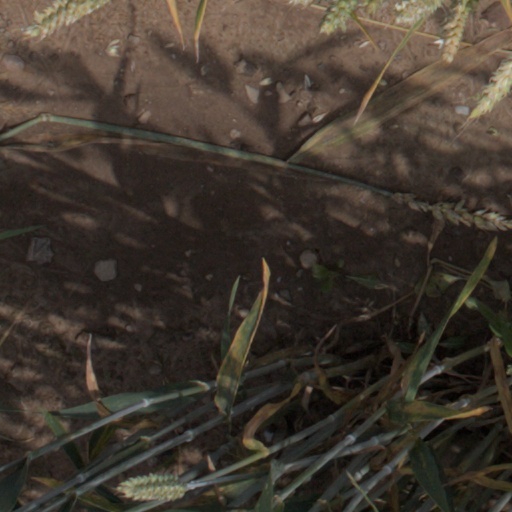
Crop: wheat